Borough 2 (Düsseldorf)

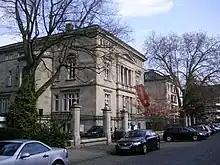
Humboldtstraße, Düsseltal

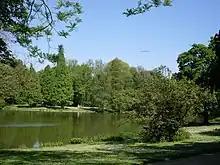
Zoopark (formerly Düsseldorf Zoological Garden) in Düsseltal

Borough 2 is a borough of Düsseldorf, the state capital of North Rhine-Westphalia, Germany. The borough covers an area of 7.15 square kilometres and (as of December 2020) has about 64,000 inhabitants.